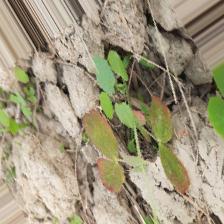
Label: Lentil Rust